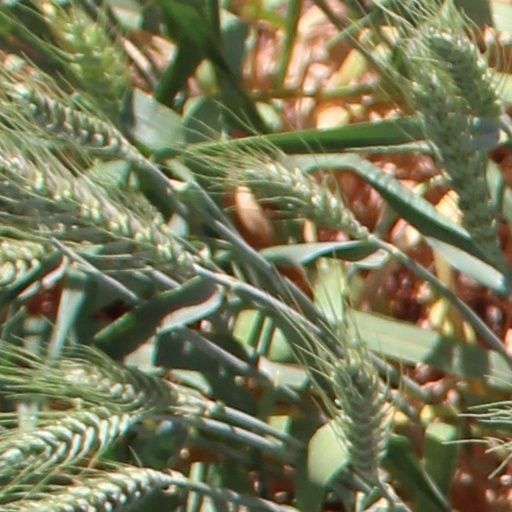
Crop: wheat